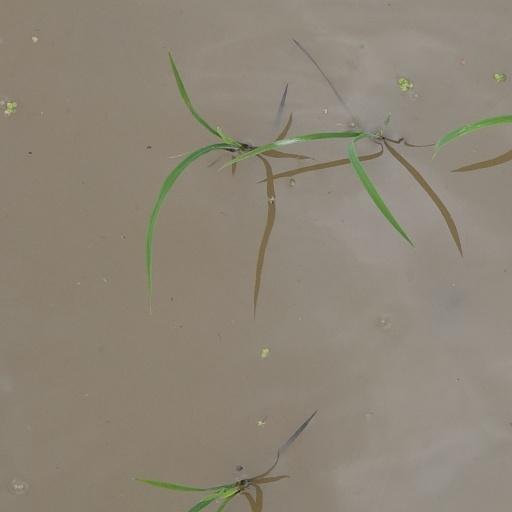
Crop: rice